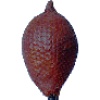
Label: salak